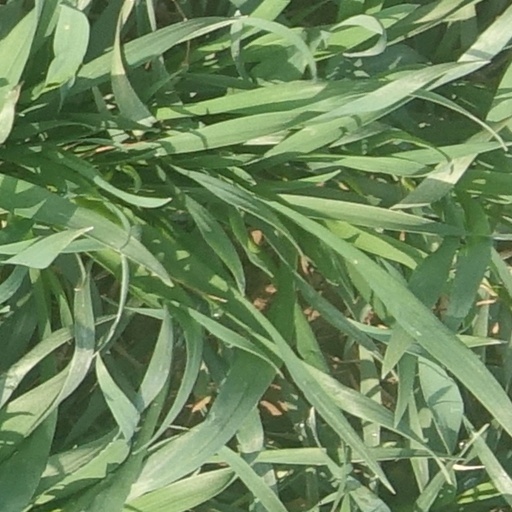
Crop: wheat